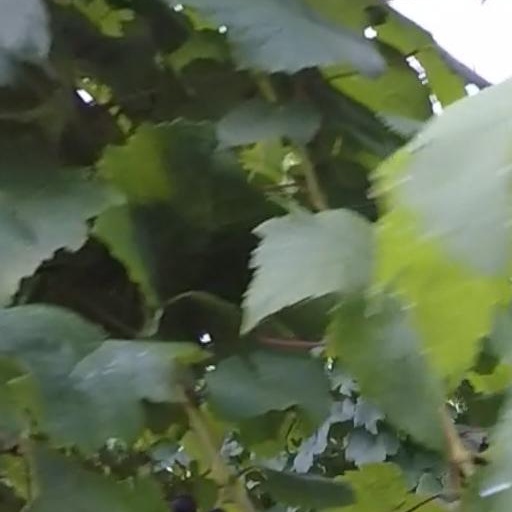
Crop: grape